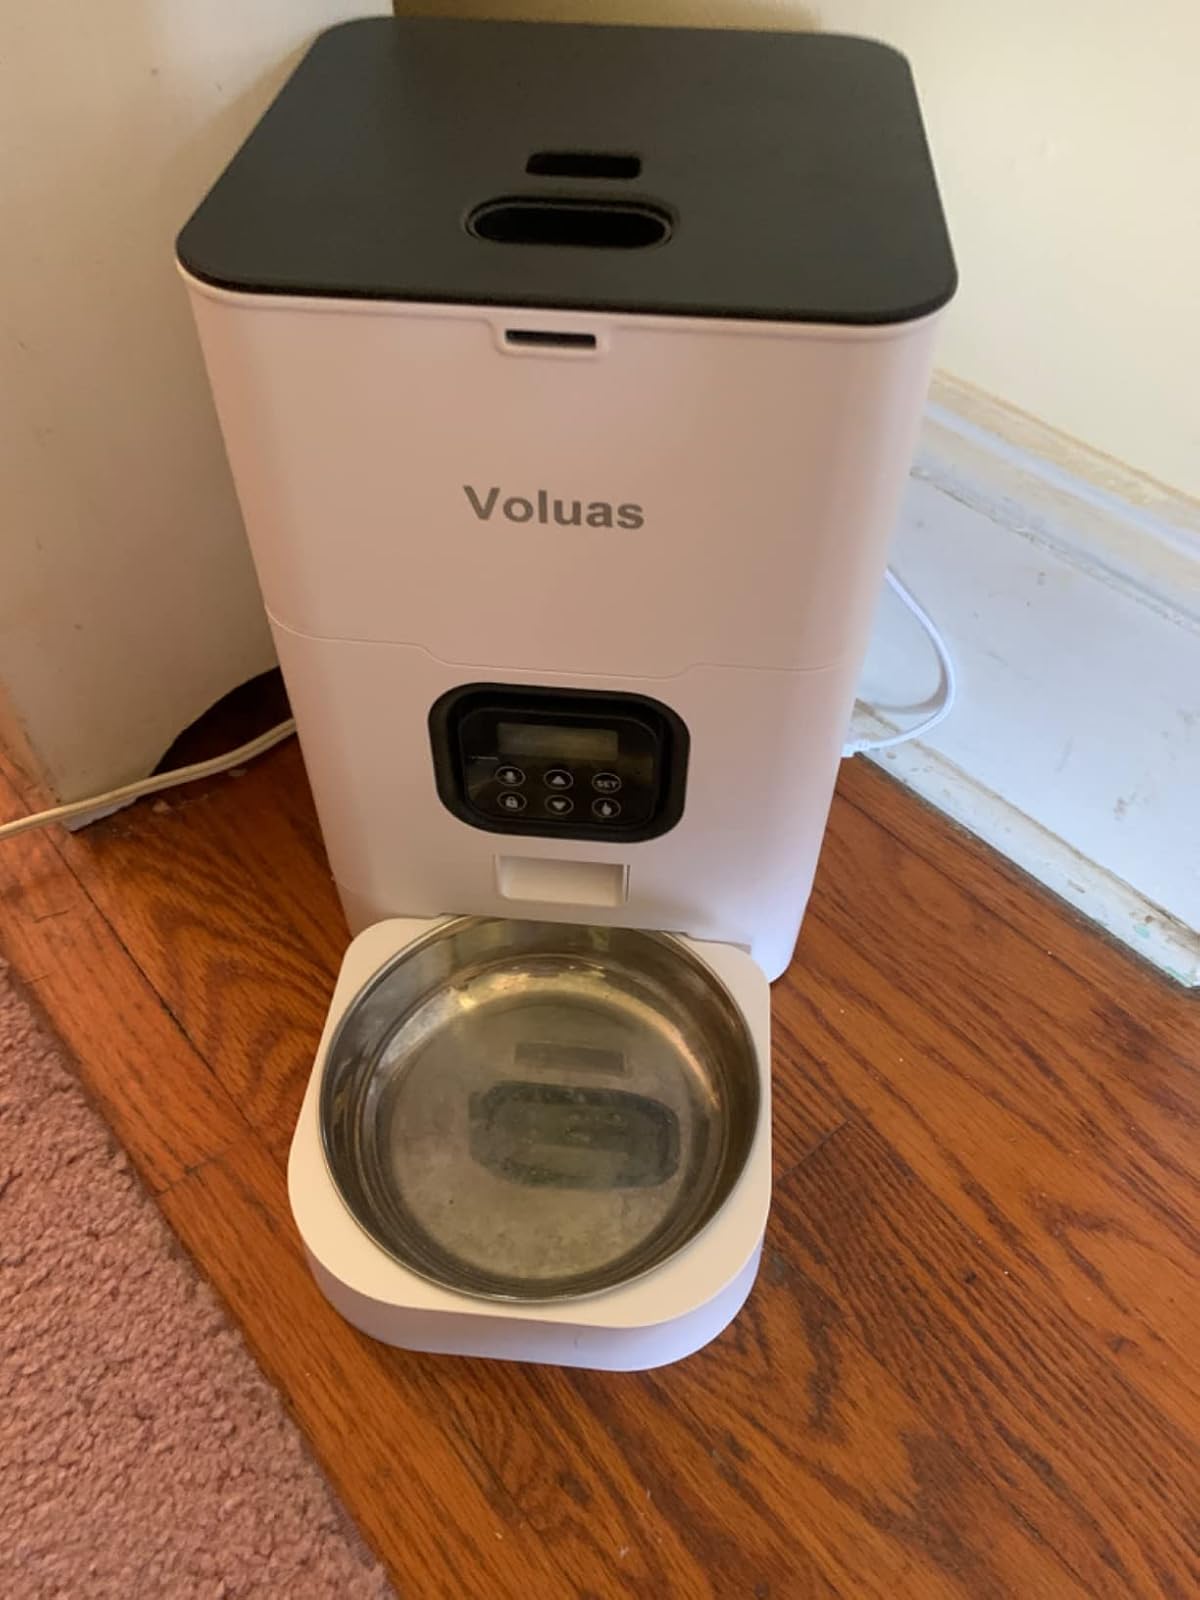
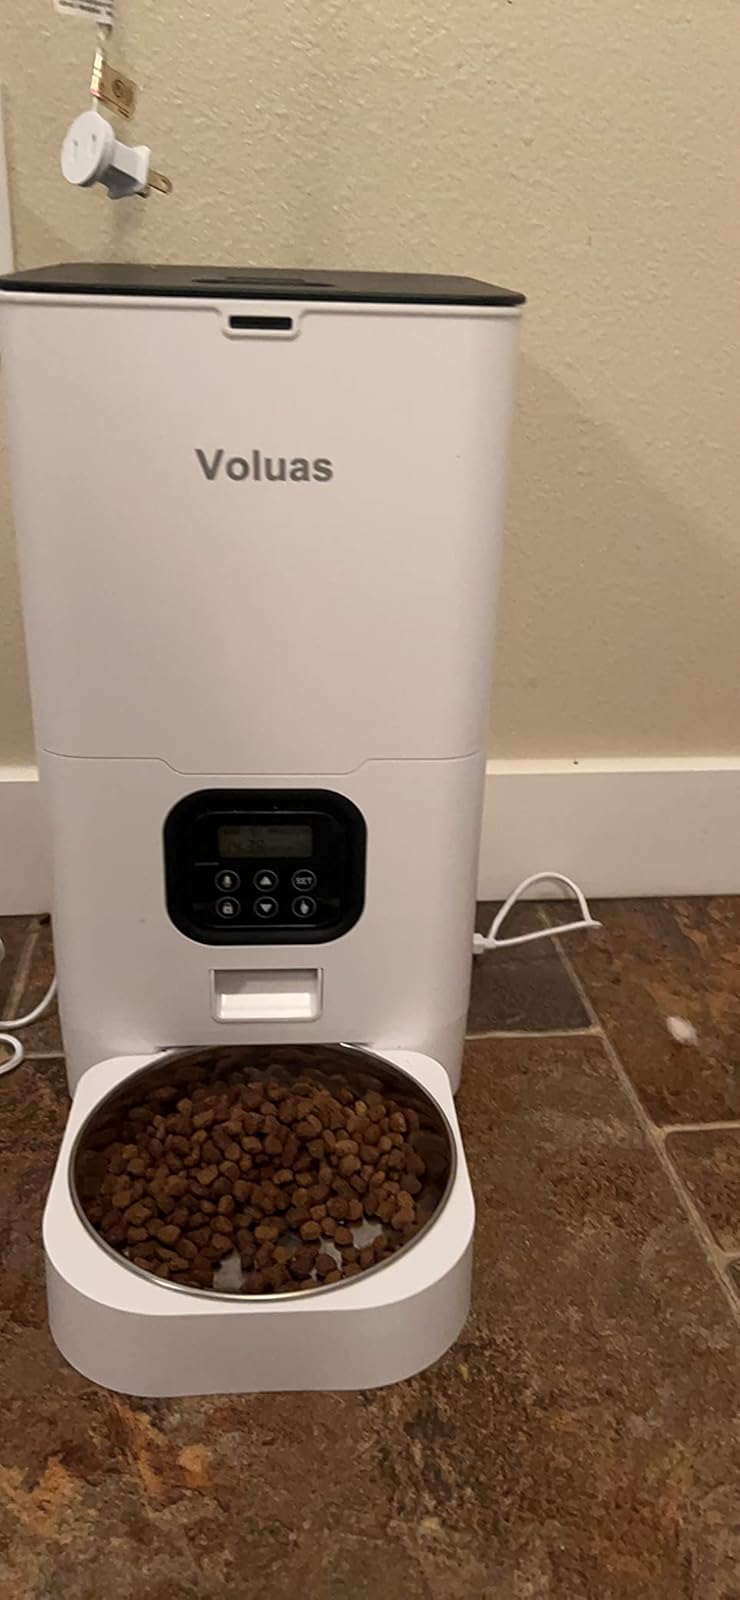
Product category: items_feeder
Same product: yes